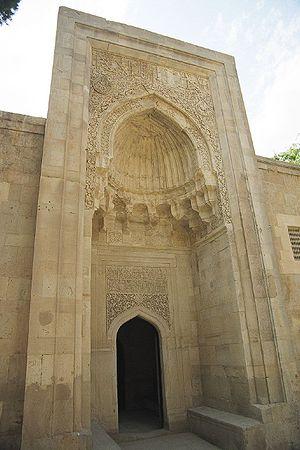
L'architecture en Azerbaïdjan est essentiellement azérie.
L’Azerbaïdjan, en forme longue la république d'Azerbaïdjan, est un pays du Caucase situé sur la ligne de division entre l'Europe et l'Asie. Sa capitale est Bakou, sa langue officielle est l'azéri et sa monnaie est le manat. Le pays a gagné son indépendance au moment de l'éclatement de l'Union des républiques socialistes soviétiques en 1991.
La culture de l'Azerbaïdjan, pays de l'Asie du Caucase, désigne d'abord les pratiques culturelles observables de ses habitants.